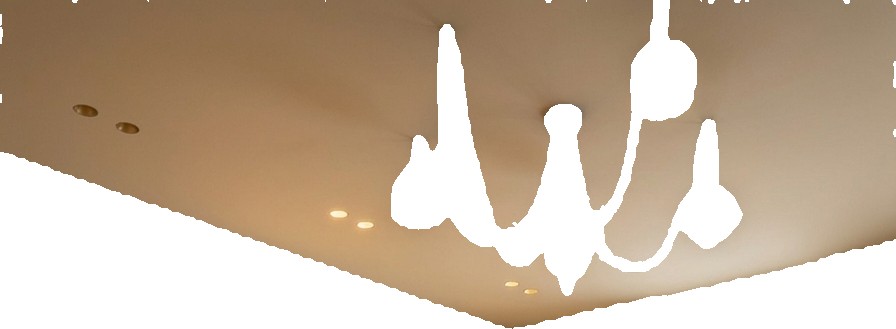
Surface category: ceiling